Bromocresol green

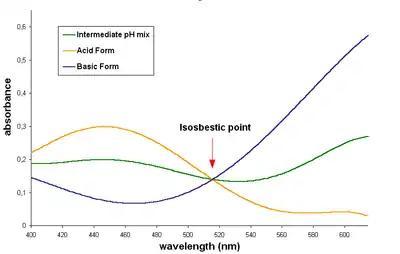
Absorbance spectrum of bromocresol green at different pH values. The isosbestic point occurs where the acid and basic forms and mixtures thereof have the same absorbance

The acid and basic forms of this dye have an isosbestic point in their UV-Visible spectrum, around 515 nm, indicate that the two forms interconvert directly without forming any other substance.